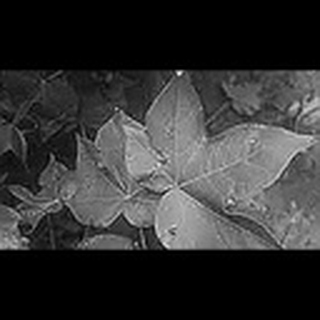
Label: cotton_target_spot